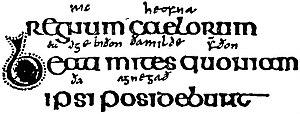
Aldred, dit le Scribe ou le Glossateur, est un prêtre anglais de la fin du Xᵉ siècle. Il est notamment l'auteur de la glose interlinéaire en vieil anglais des Évangiles de Lindisfarne.